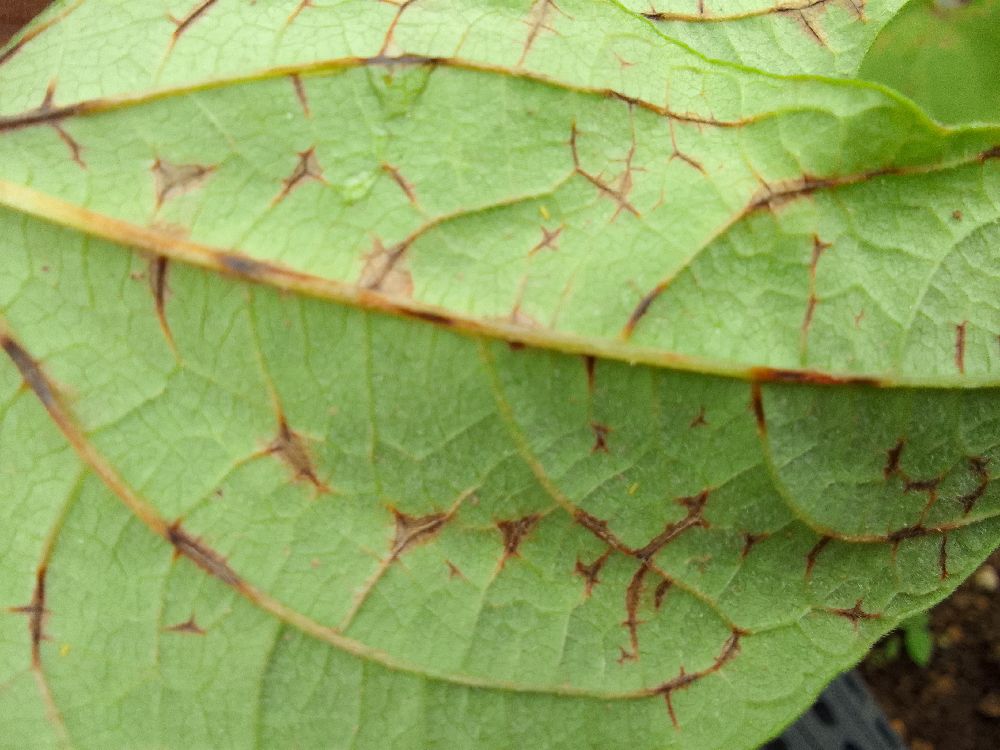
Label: anthracnose